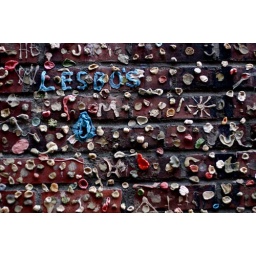
the gum wall in post alley, pike place market